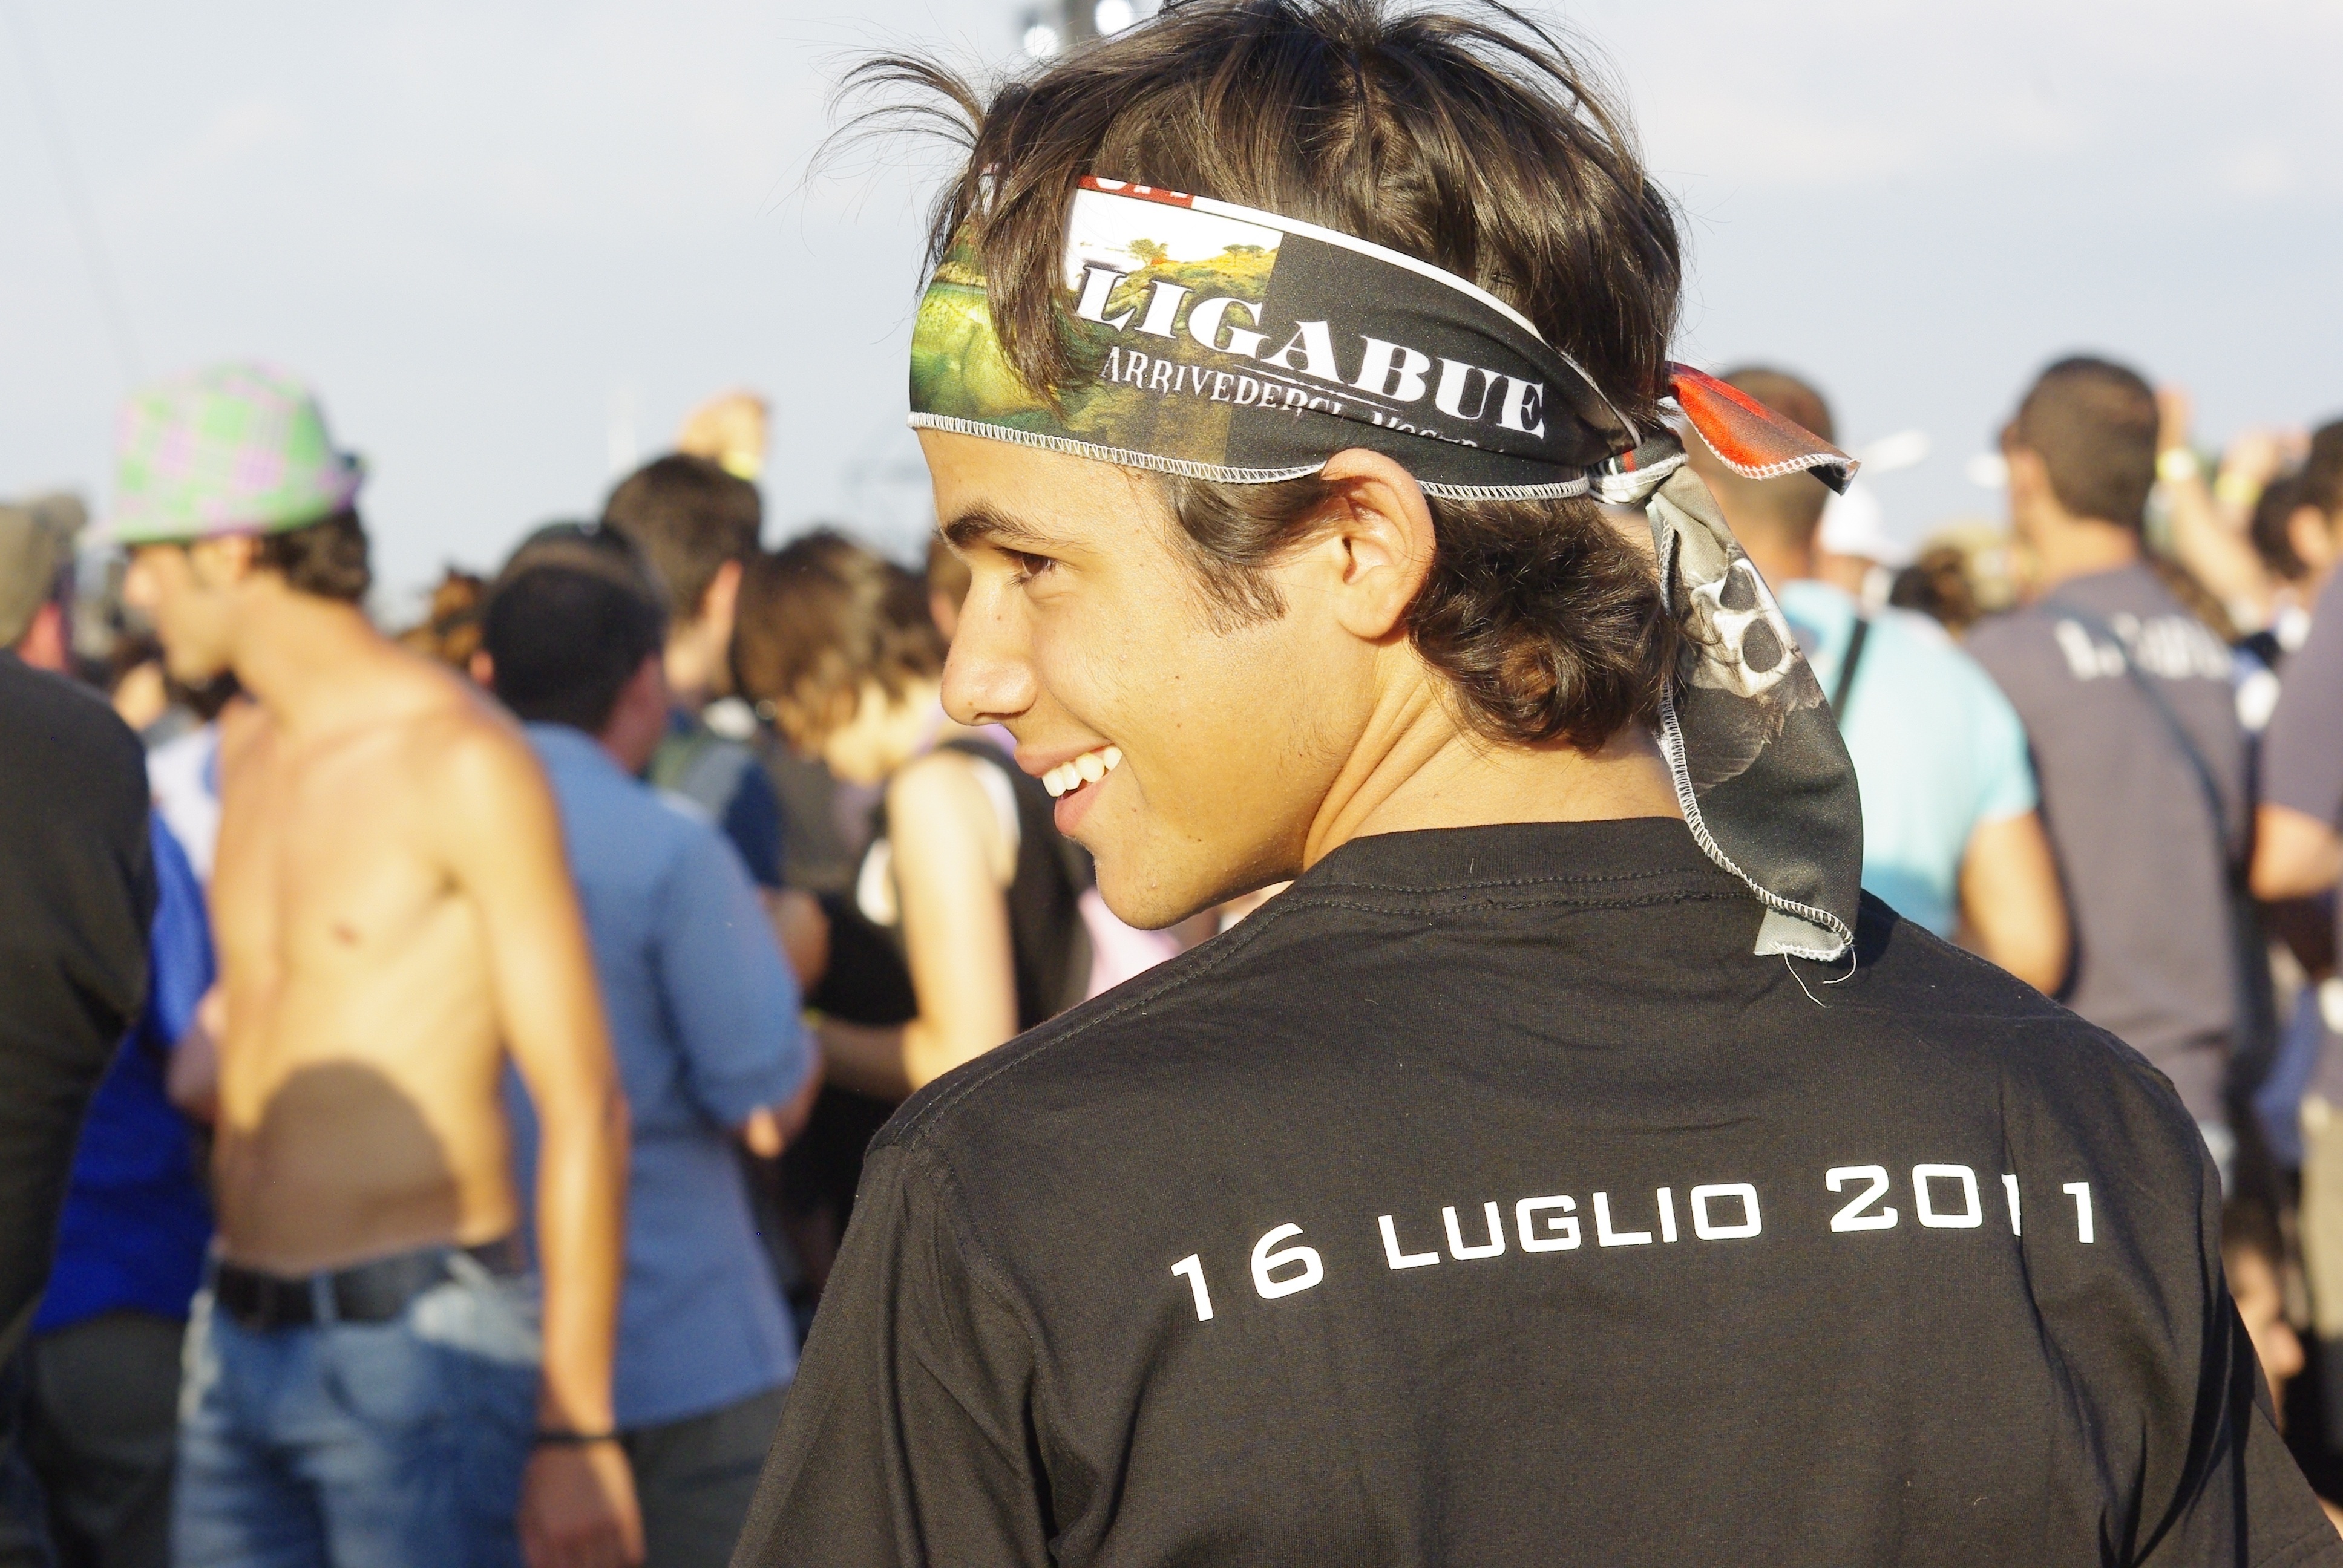
rock, person, profile, crowd, guy, concert, long hair, rear view, demonstration, endurance, protest, open air, endurance sports, campovolo, ligabue, yong male person